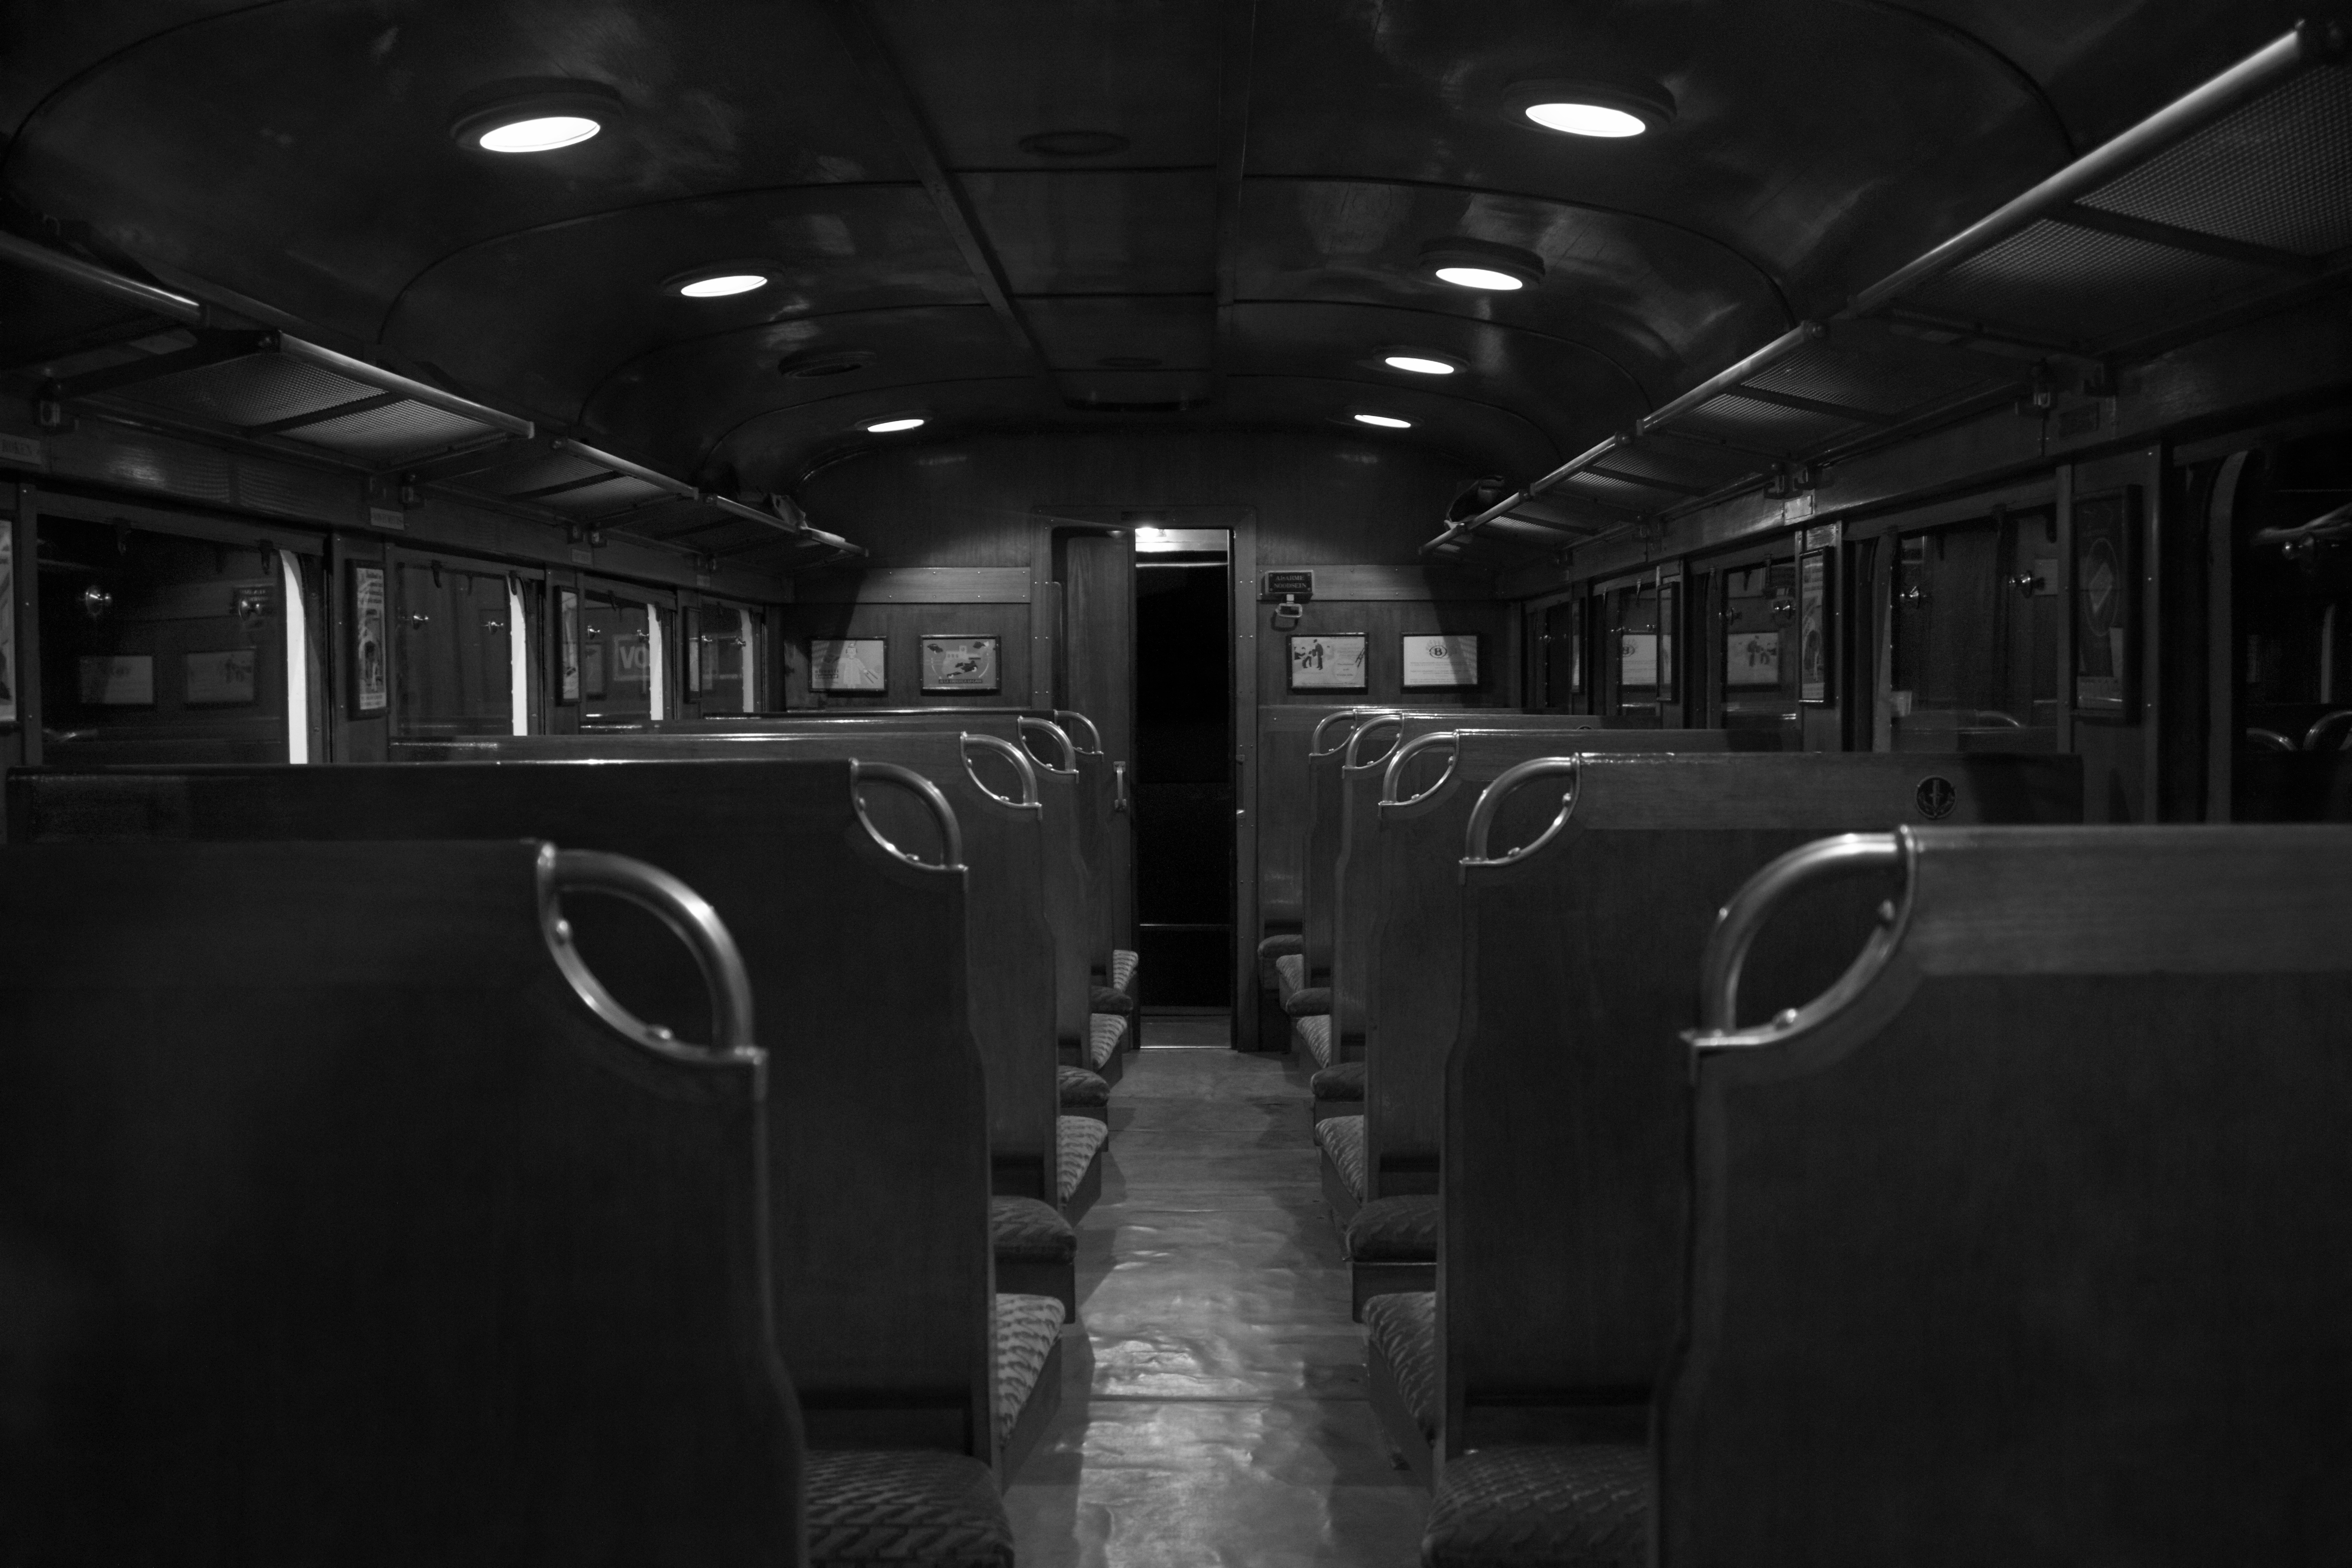
black and white, train, transport, vehicle, darkness, empty, black, monochrome, public transportation, public transport, seats, monochrome photography